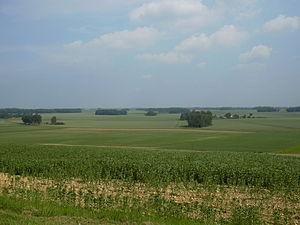
La plaine entourant la commune de Doue en Seine-et-Marne (France), vue du sommet de la «
Doue est une commune française située dans le département de Seine-et-Marne en région Île-de-France.